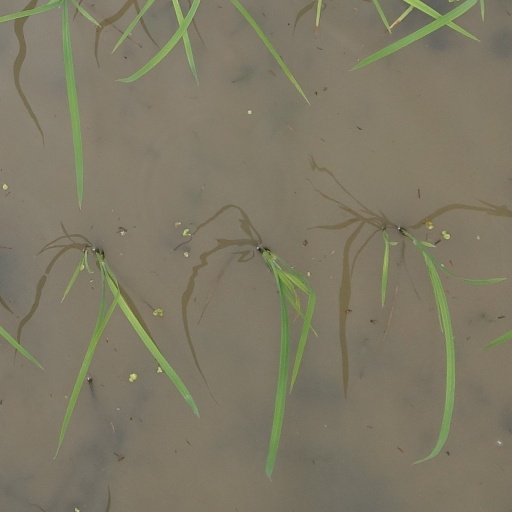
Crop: rice